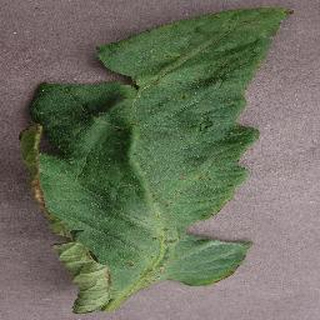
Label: tomato_bacterial_spot